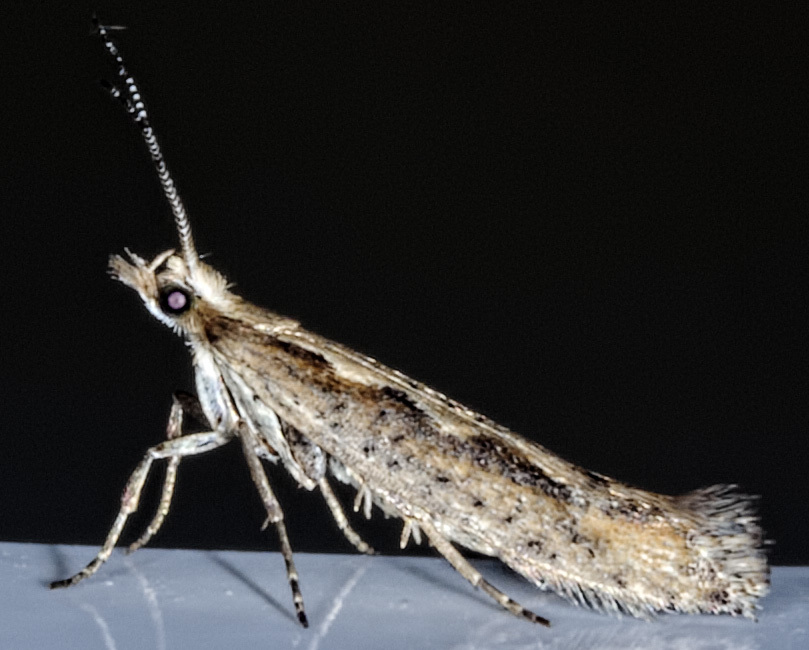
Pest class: diamondback_moth